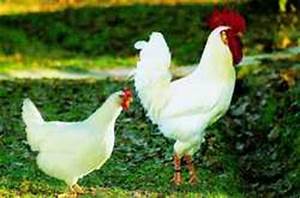
Label: gallina